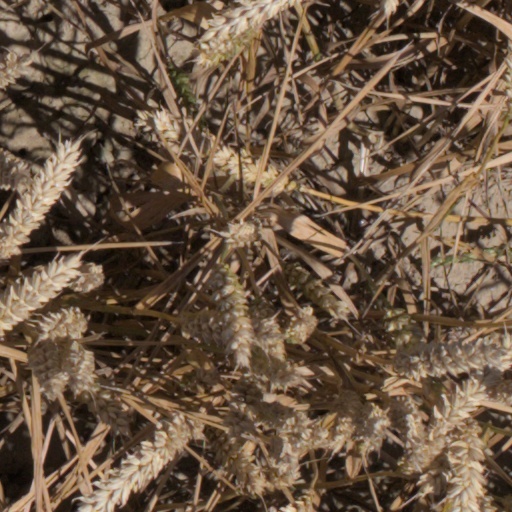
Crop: wheat